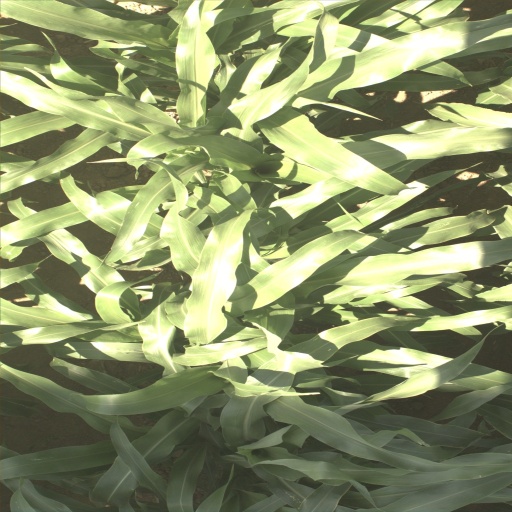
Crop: sorghum